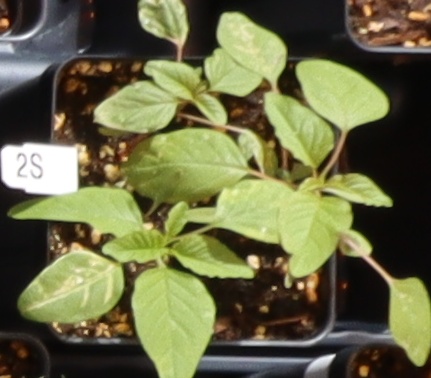
Label: Palmer Amaranth